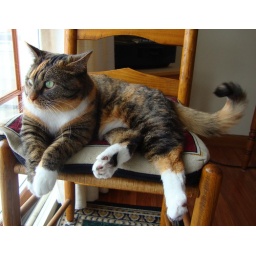
We moved the dining room chair closer to the patio door for her. Taken by Edgar.